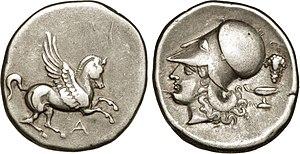
Nom de l'atelier
La figure de Pégase en numismatique est présente aussi bien sur des médailles que sur des monnaies, principalement antiques.